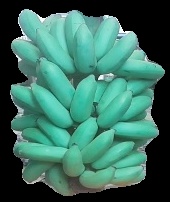
Variety: elakki-bale
Grade: grade2